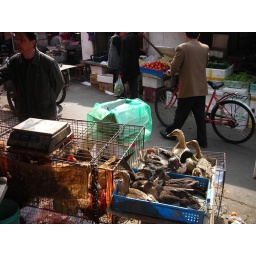
ducks in chickens for sale in a street market in Shanghai